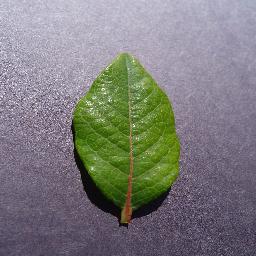
Label: Blueberry___healthy